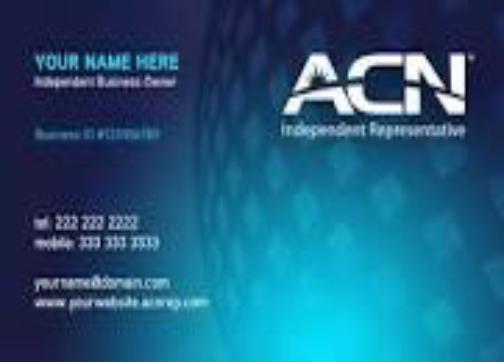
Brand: ACN
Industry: Others